DJ Disciple

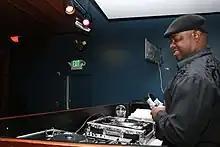
DJ Disciple in Philadelphia

David Banks (born September 2, 1965), known by his stage name DJ Disciple, is an American DJ, house music producer and author from Brooklyn, New York. For much of his early career, he worked in London and was influential in the rise of UK garage music. Stateside, he was considered a cornerstone of New York City's house music scene. Disciple co-wrote the book "The Beat, the Scene, the Sound: A DJ's Journey through the Rise, Fall, and Rebirth of House Music in New York City" with Henry Kronk.